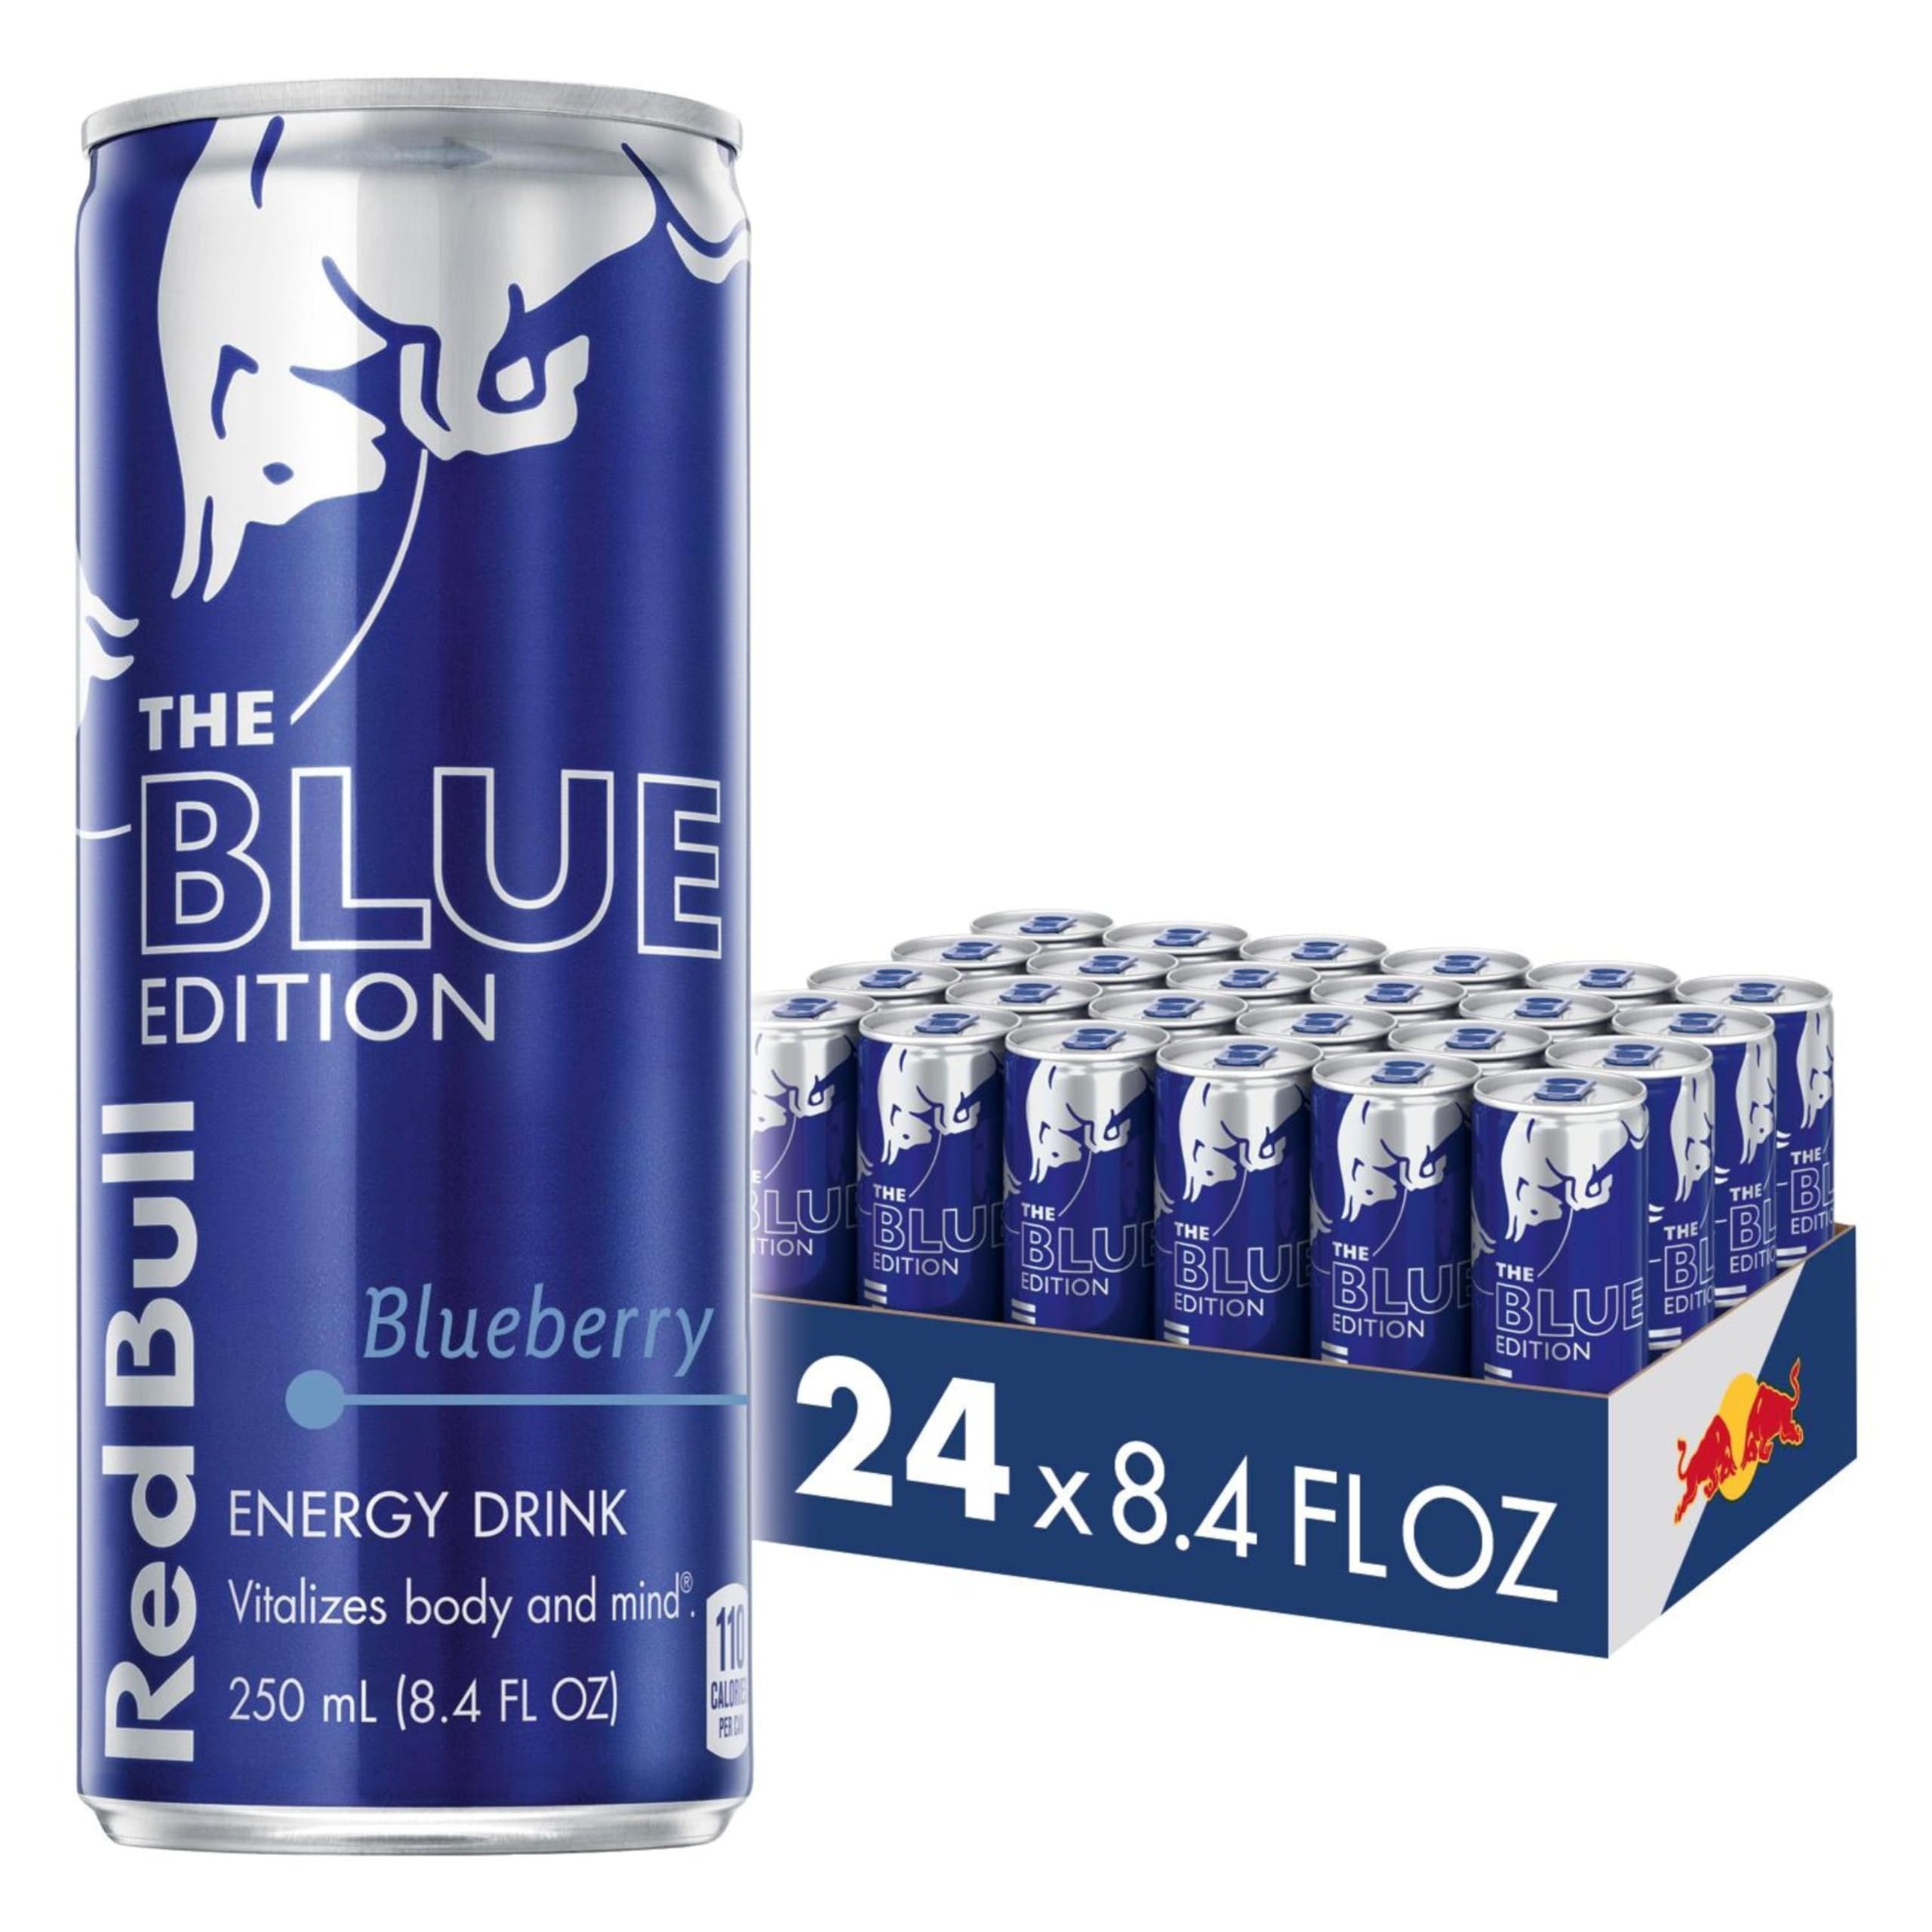
Item Name: Red Bull Blue Edition Energy Drink, Blueberry, with 80mg Caffeine plus Taurine & B Vitamins, 8.4 Fl Oz, Pack of 24 Cans
Bullet Point 1: Enjoy the fruity taste of Blueberry in the Red Bull Blue Edition; Features taurine, an amino acid, plus four essential B-group vitamins B3, B6, B12 and B5, which contribute to normal energy-yielding metabolism
Bullet Point 2: Each 8.4 fl oz can contains 110 calories, 80mg of caffeine which helps to increase alertness, plus 27g of real sugar similar to a glass of apple juice of the same size
Bullet Point 3: This lightly sparkling energy drink gives you wiiings for gaming, work, school, sports, pre-workout, music festivals, and on-the-go; Made to be vegetarian and free from wheat, dairy, gluten, and lactose
Bullet Point 4: Try our unique Red Bull Editions featuring the flavors of Strawberry Apricot, Peach-Nectarine, Juneberry, Watermelon, Dragon Fruit and more; Sugar free options include Red Bull Sugar Free and Red Bull Zero
Bullet Point 5: Best enjoyed ice cold, Red Bull makes an excellent base for non-alcoholic mocktails; Add in your favorite fruit juice or fruit garnishes for endless combinations
Value: 201.6
Unit: Fl Oz

Price: 2.845